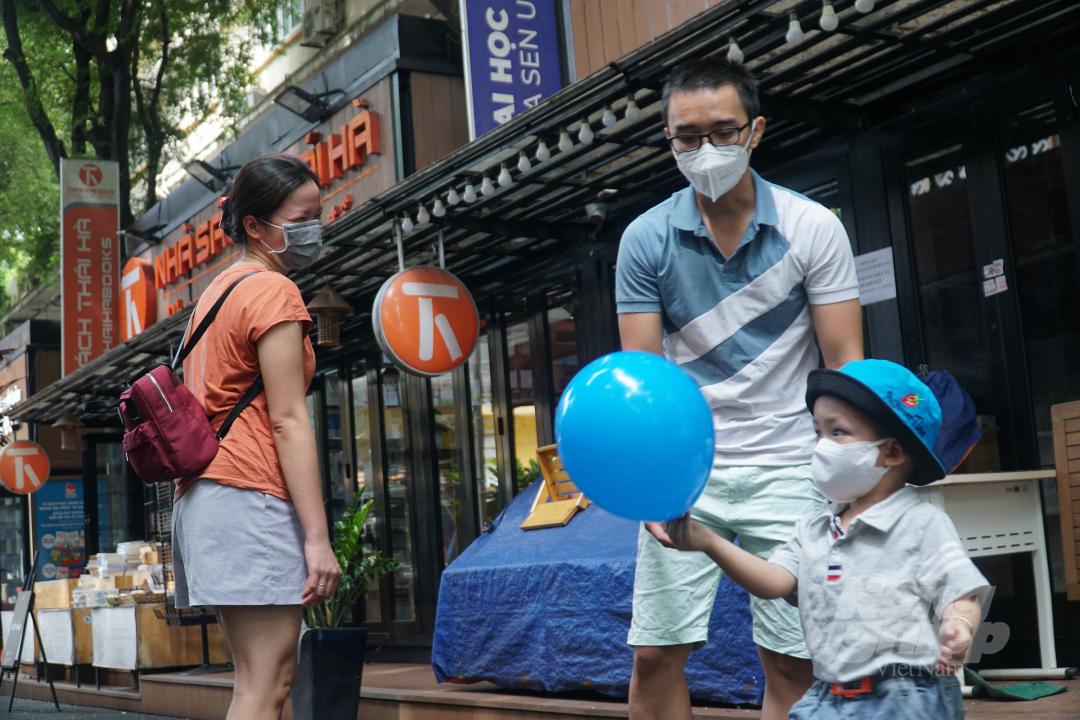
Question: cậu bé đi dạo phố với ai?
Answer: với ba mẹ